Henry Puna

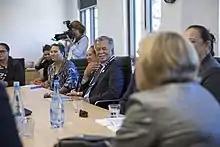
Prime Minister Puna visits The Australian National University College of Law on 11 November 2019.

On 4 February 2021 he was elected as secretary-general of the Pacific Islands Forum, replacing Meg Taylor. In response to his election, Palau announced that it would be leaving the Pacific Islands Forum, claiming that a "gentlemen's agreement" to rotate the position between Polynesia, Melanesia, and Micronesia had been violated. Other countries have signaled their intention to review their Membership after Puna's election. MPs in the Marshall Islands called for the government to review its participation in the Forum, but opposed withdrawal. The Federated States of Micronesia and Nauru have openly questioned whether they will remain members. Nauru President Lionel Aingimea has signaled his intention to pull out, stating that "If this is the way Micronesia is treated, then it is better off withdrawing from the Forum". Four members of the Micronesian bloc – the Marshall Islands, Kiribati, Nauru, and the Federated States of Micronesia – decided to hold a virtual meeting to discuss whether to exit the Forum. Puna assumed the office of secretary-general in May 2021.